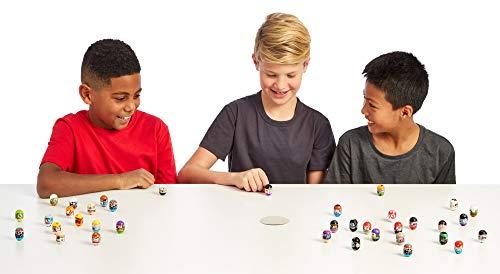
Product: Mighty Beanz Slam Pack 8 Pack
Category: Toys & Games | Games & Accessories
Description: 8 Beanz Inside.
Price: $10.95
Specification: ProductDimensions:3.1x3.1x6.3inches|ItemWeight:9.6ounces|ShippingWeight:9.9ounces(Viewshippingratesandpolicies)|ASIN:B07DV2WFQ5|Itemmodelnumber:66521|Manufacturerrecommendedage:5-15years